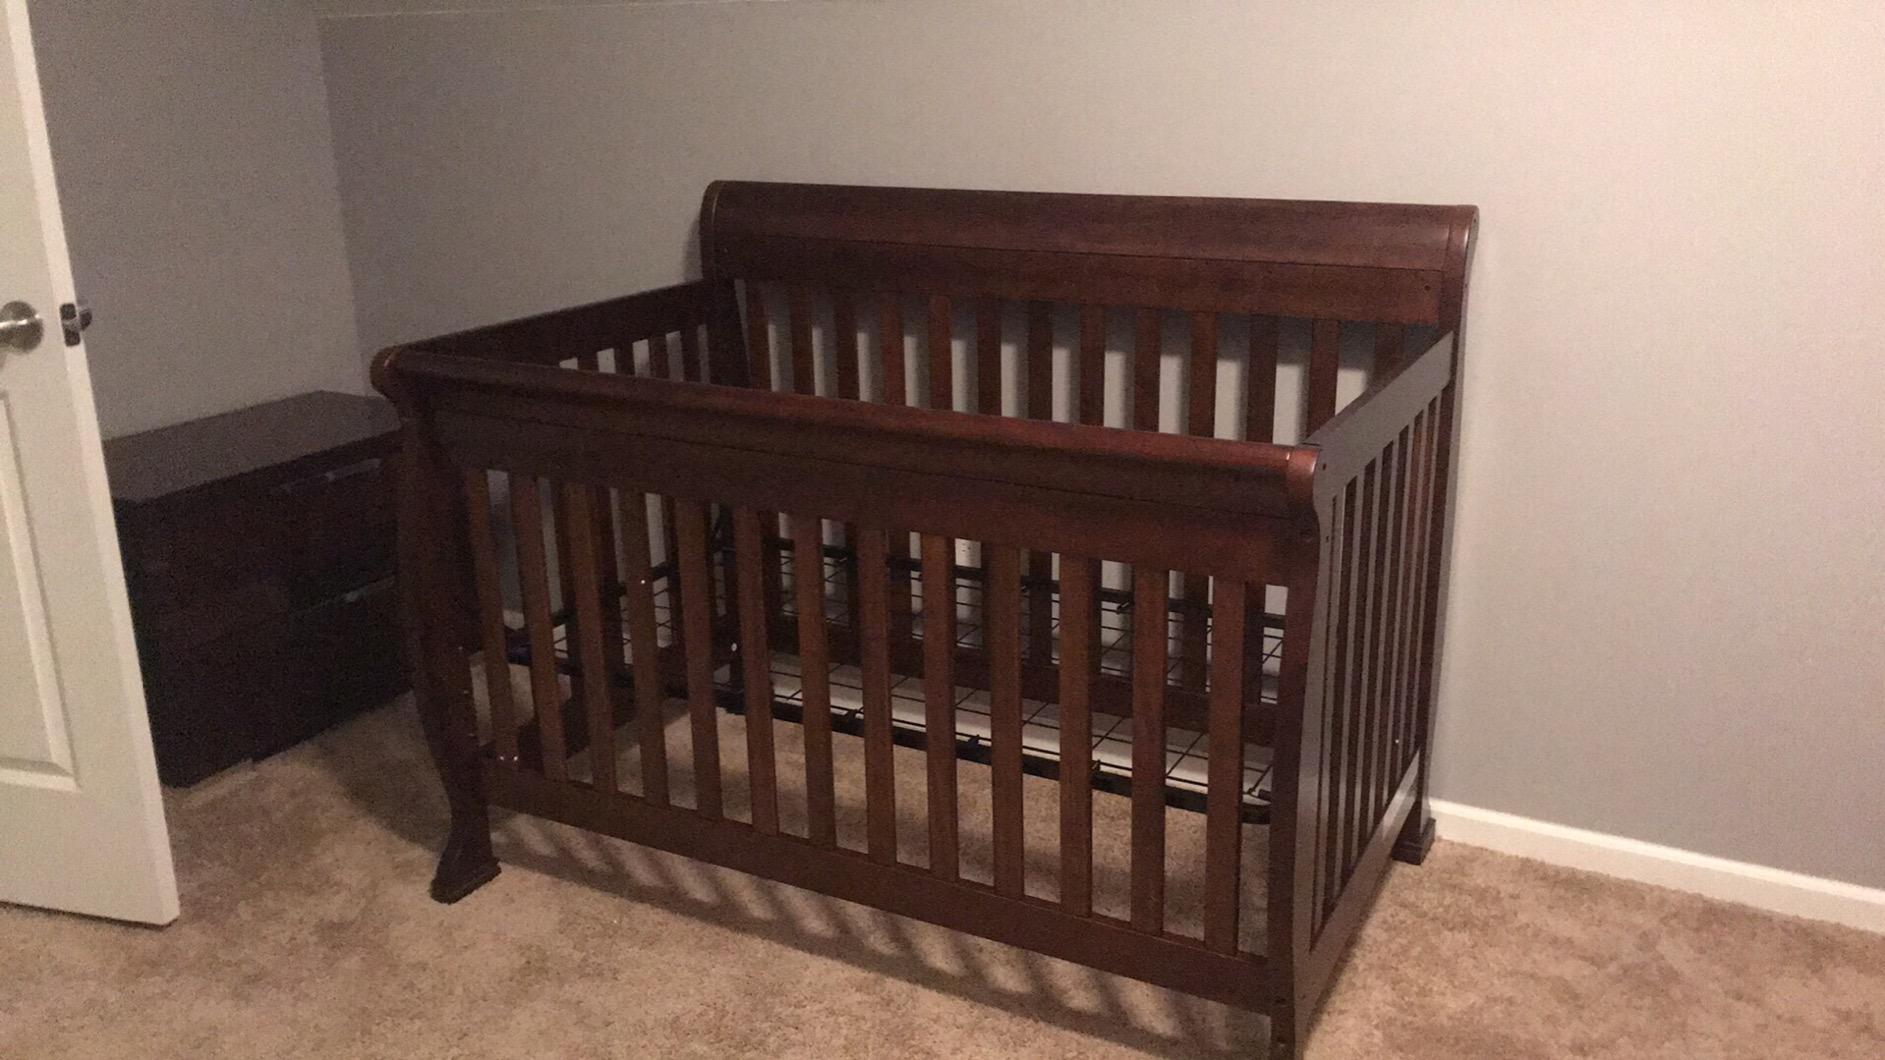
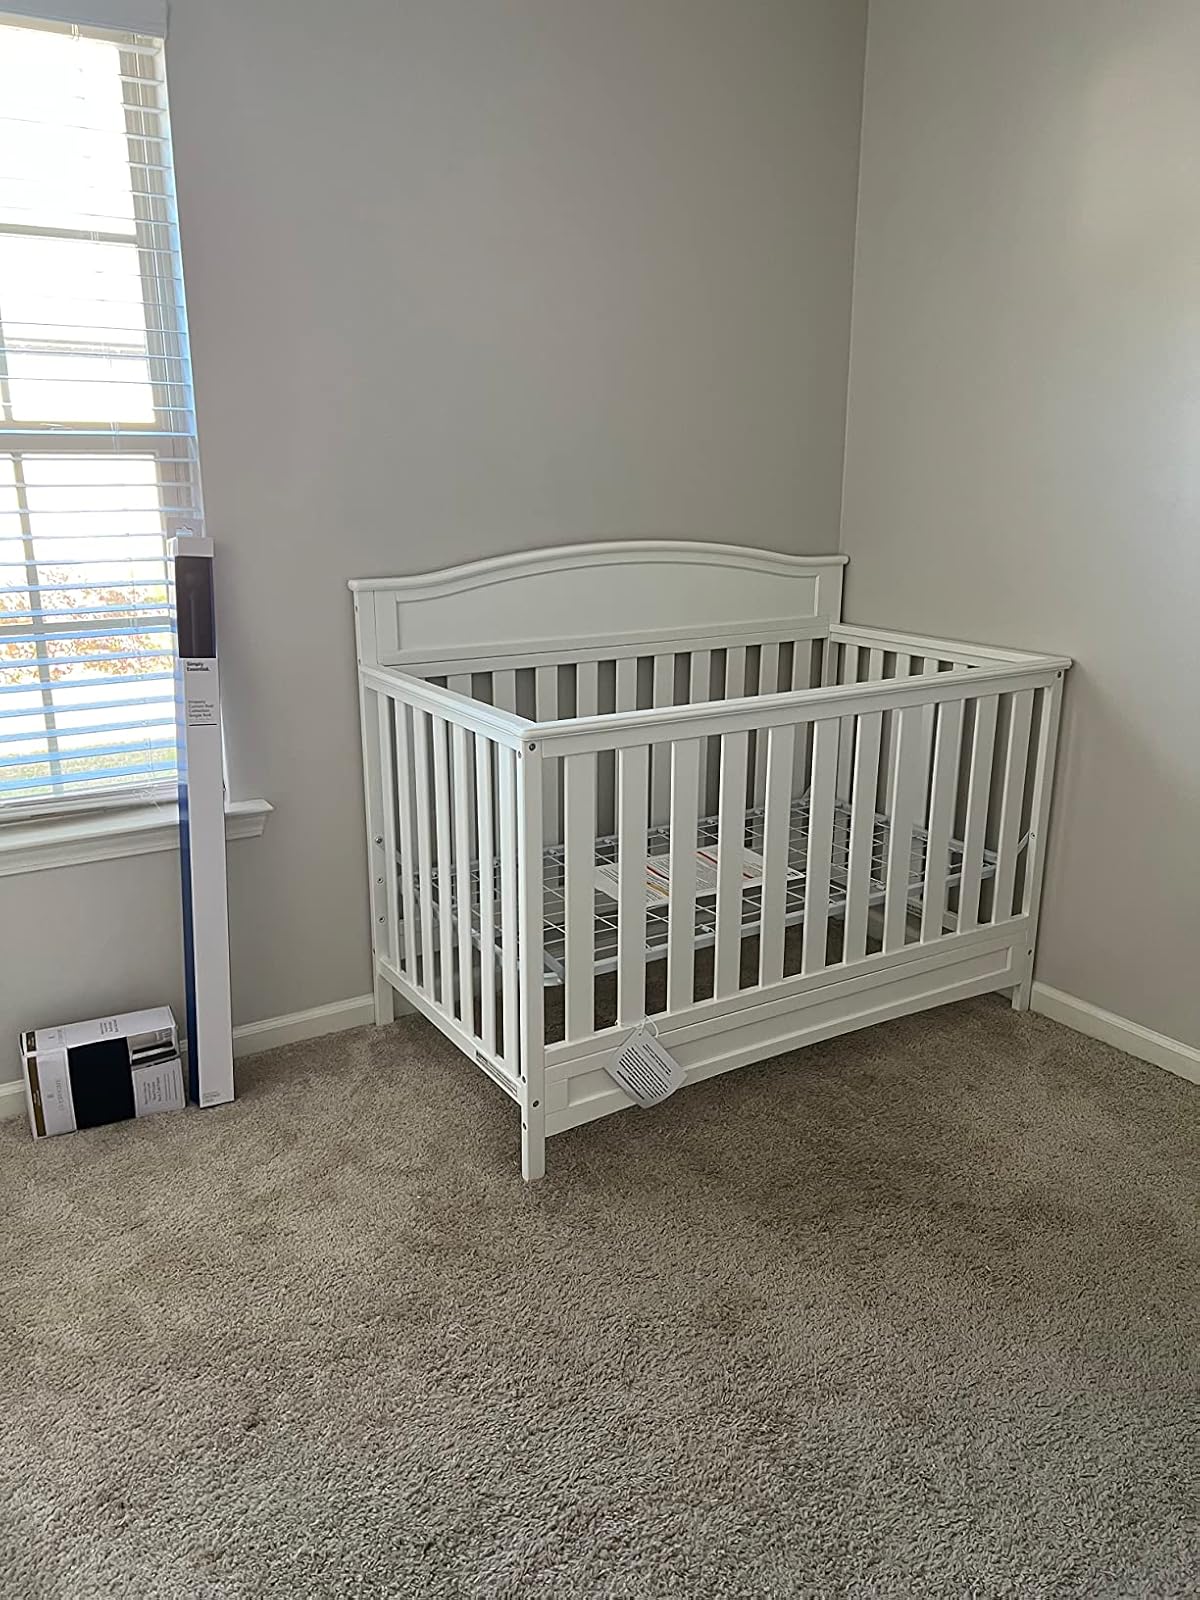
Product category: products_crib
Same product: no